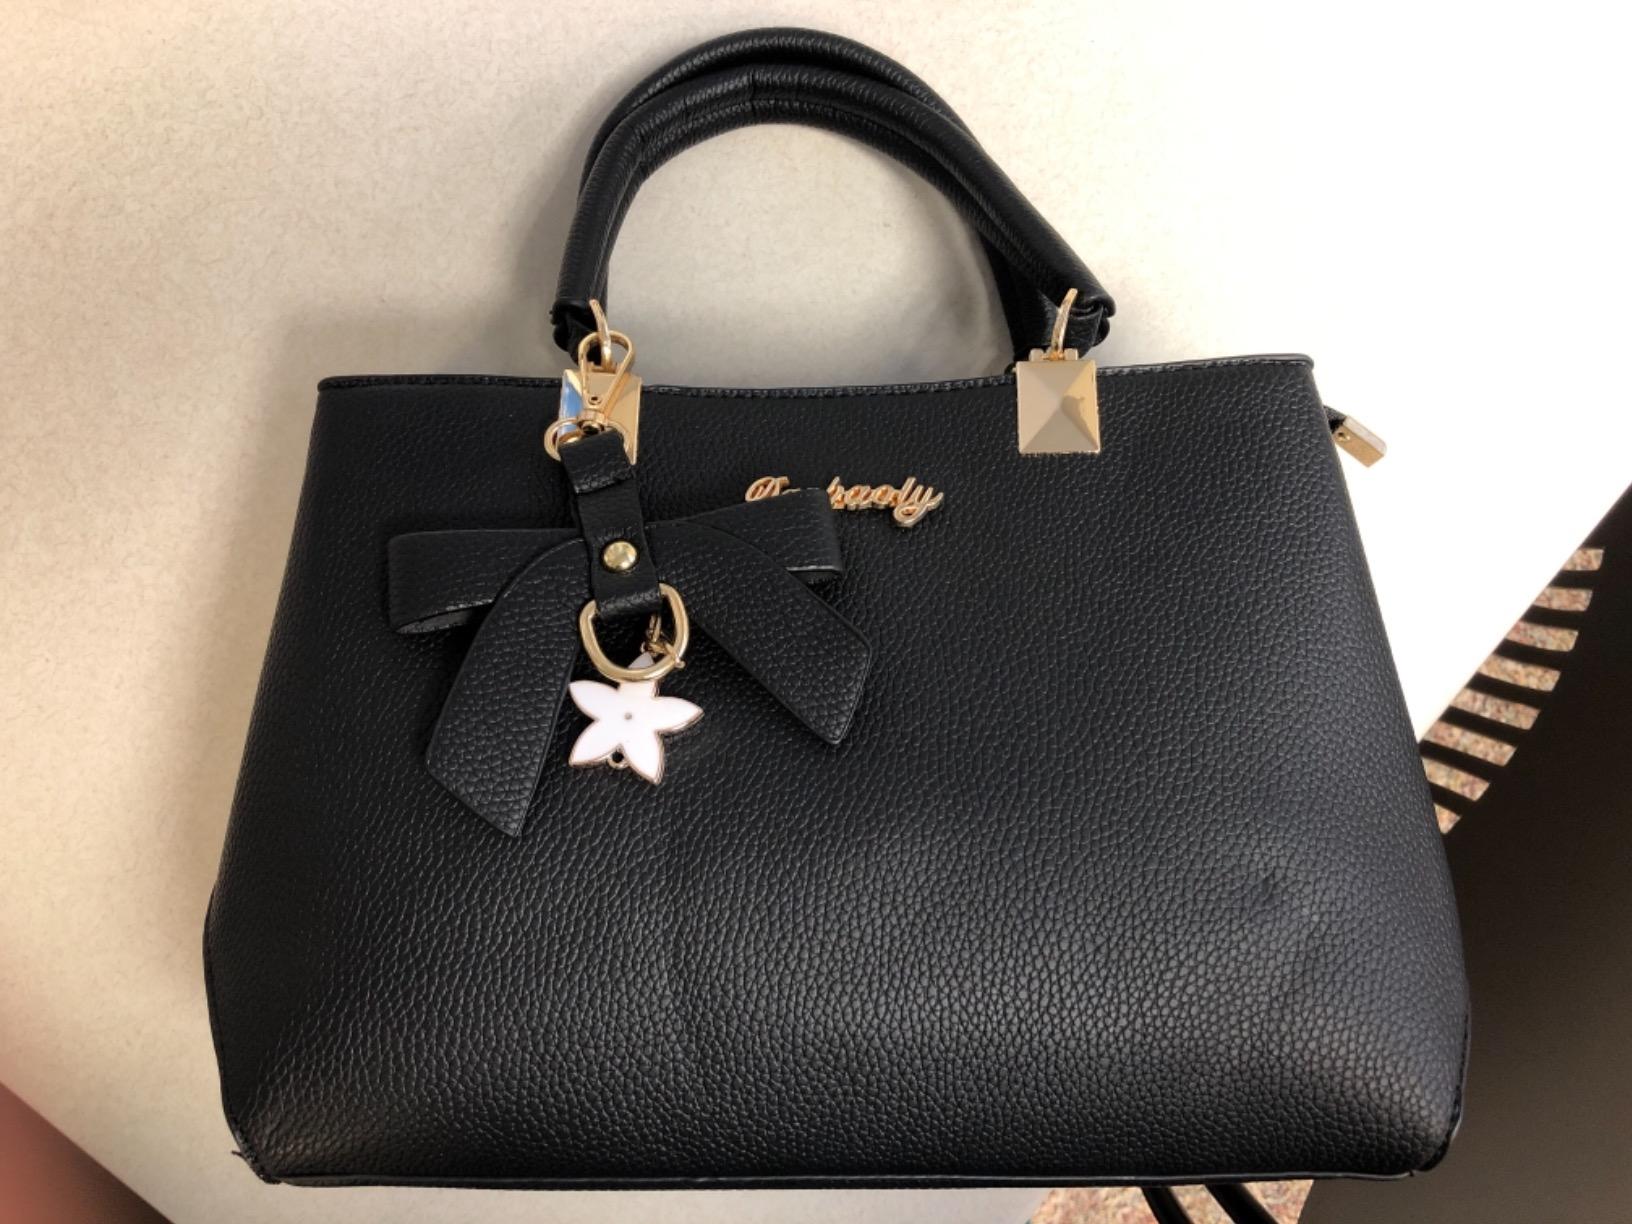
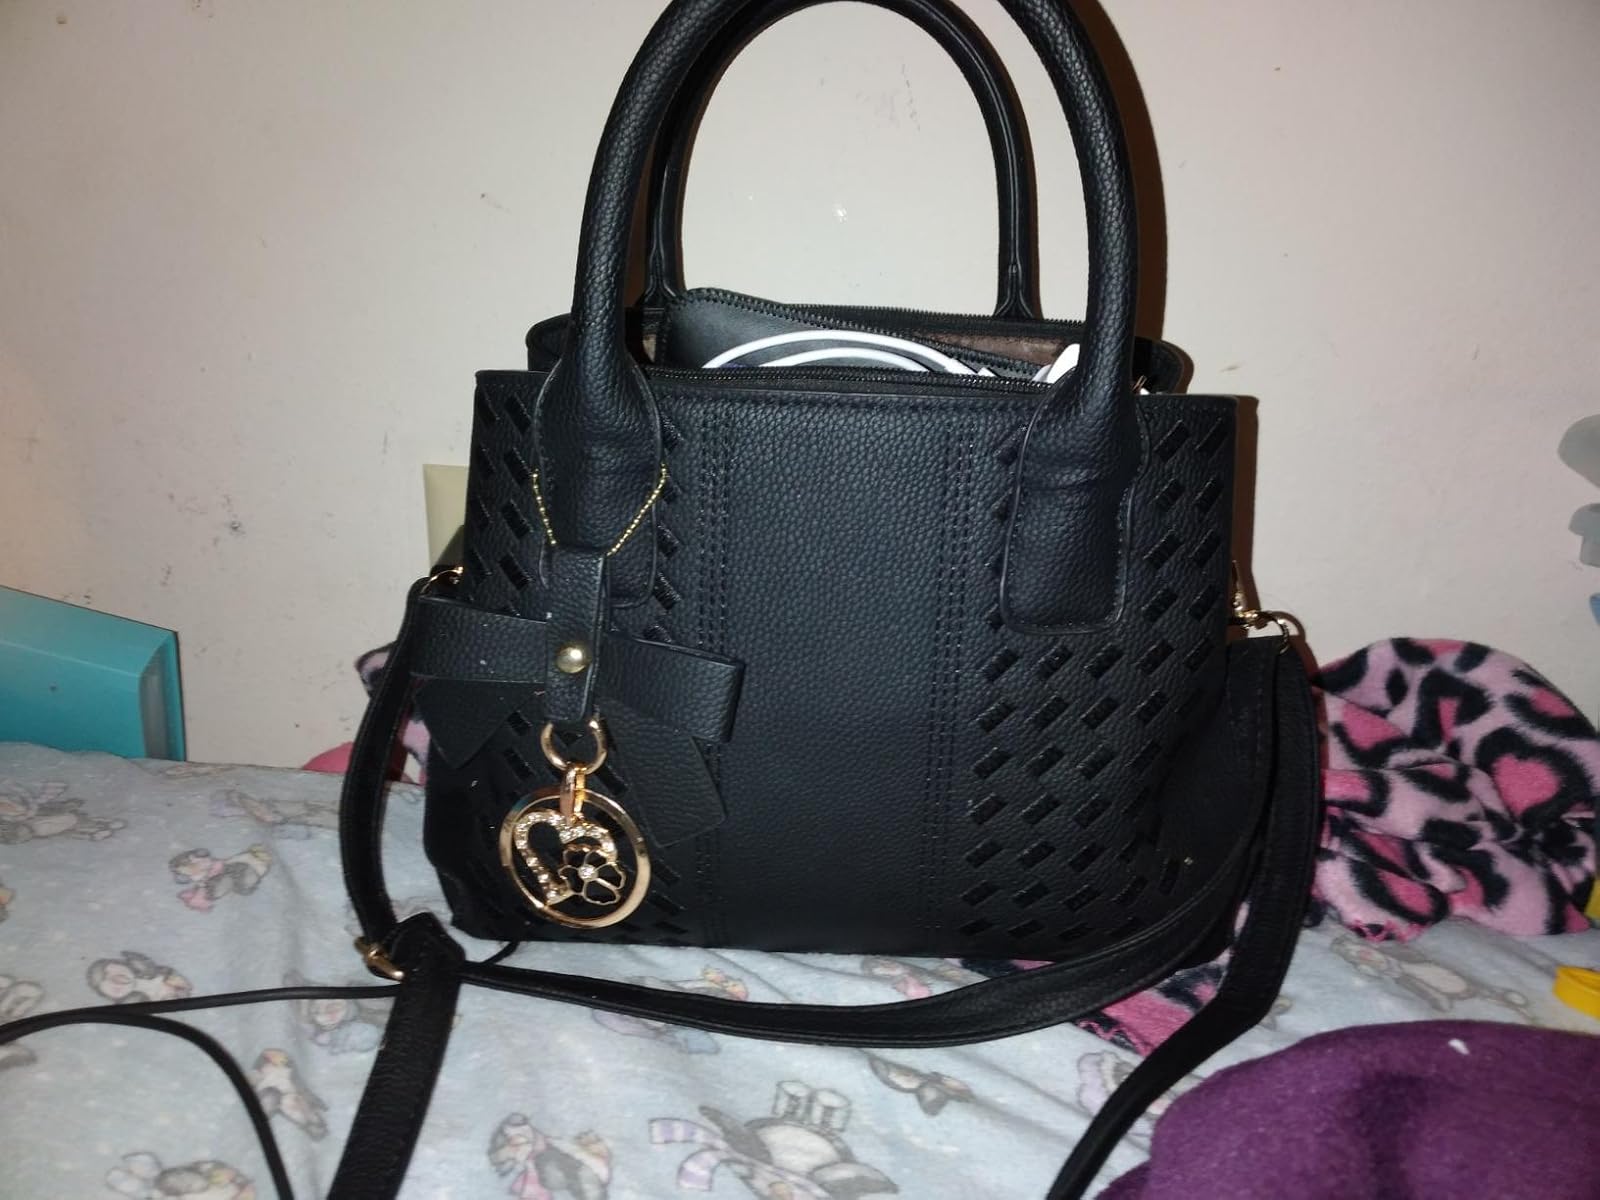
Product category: accessories_handbag
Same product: no